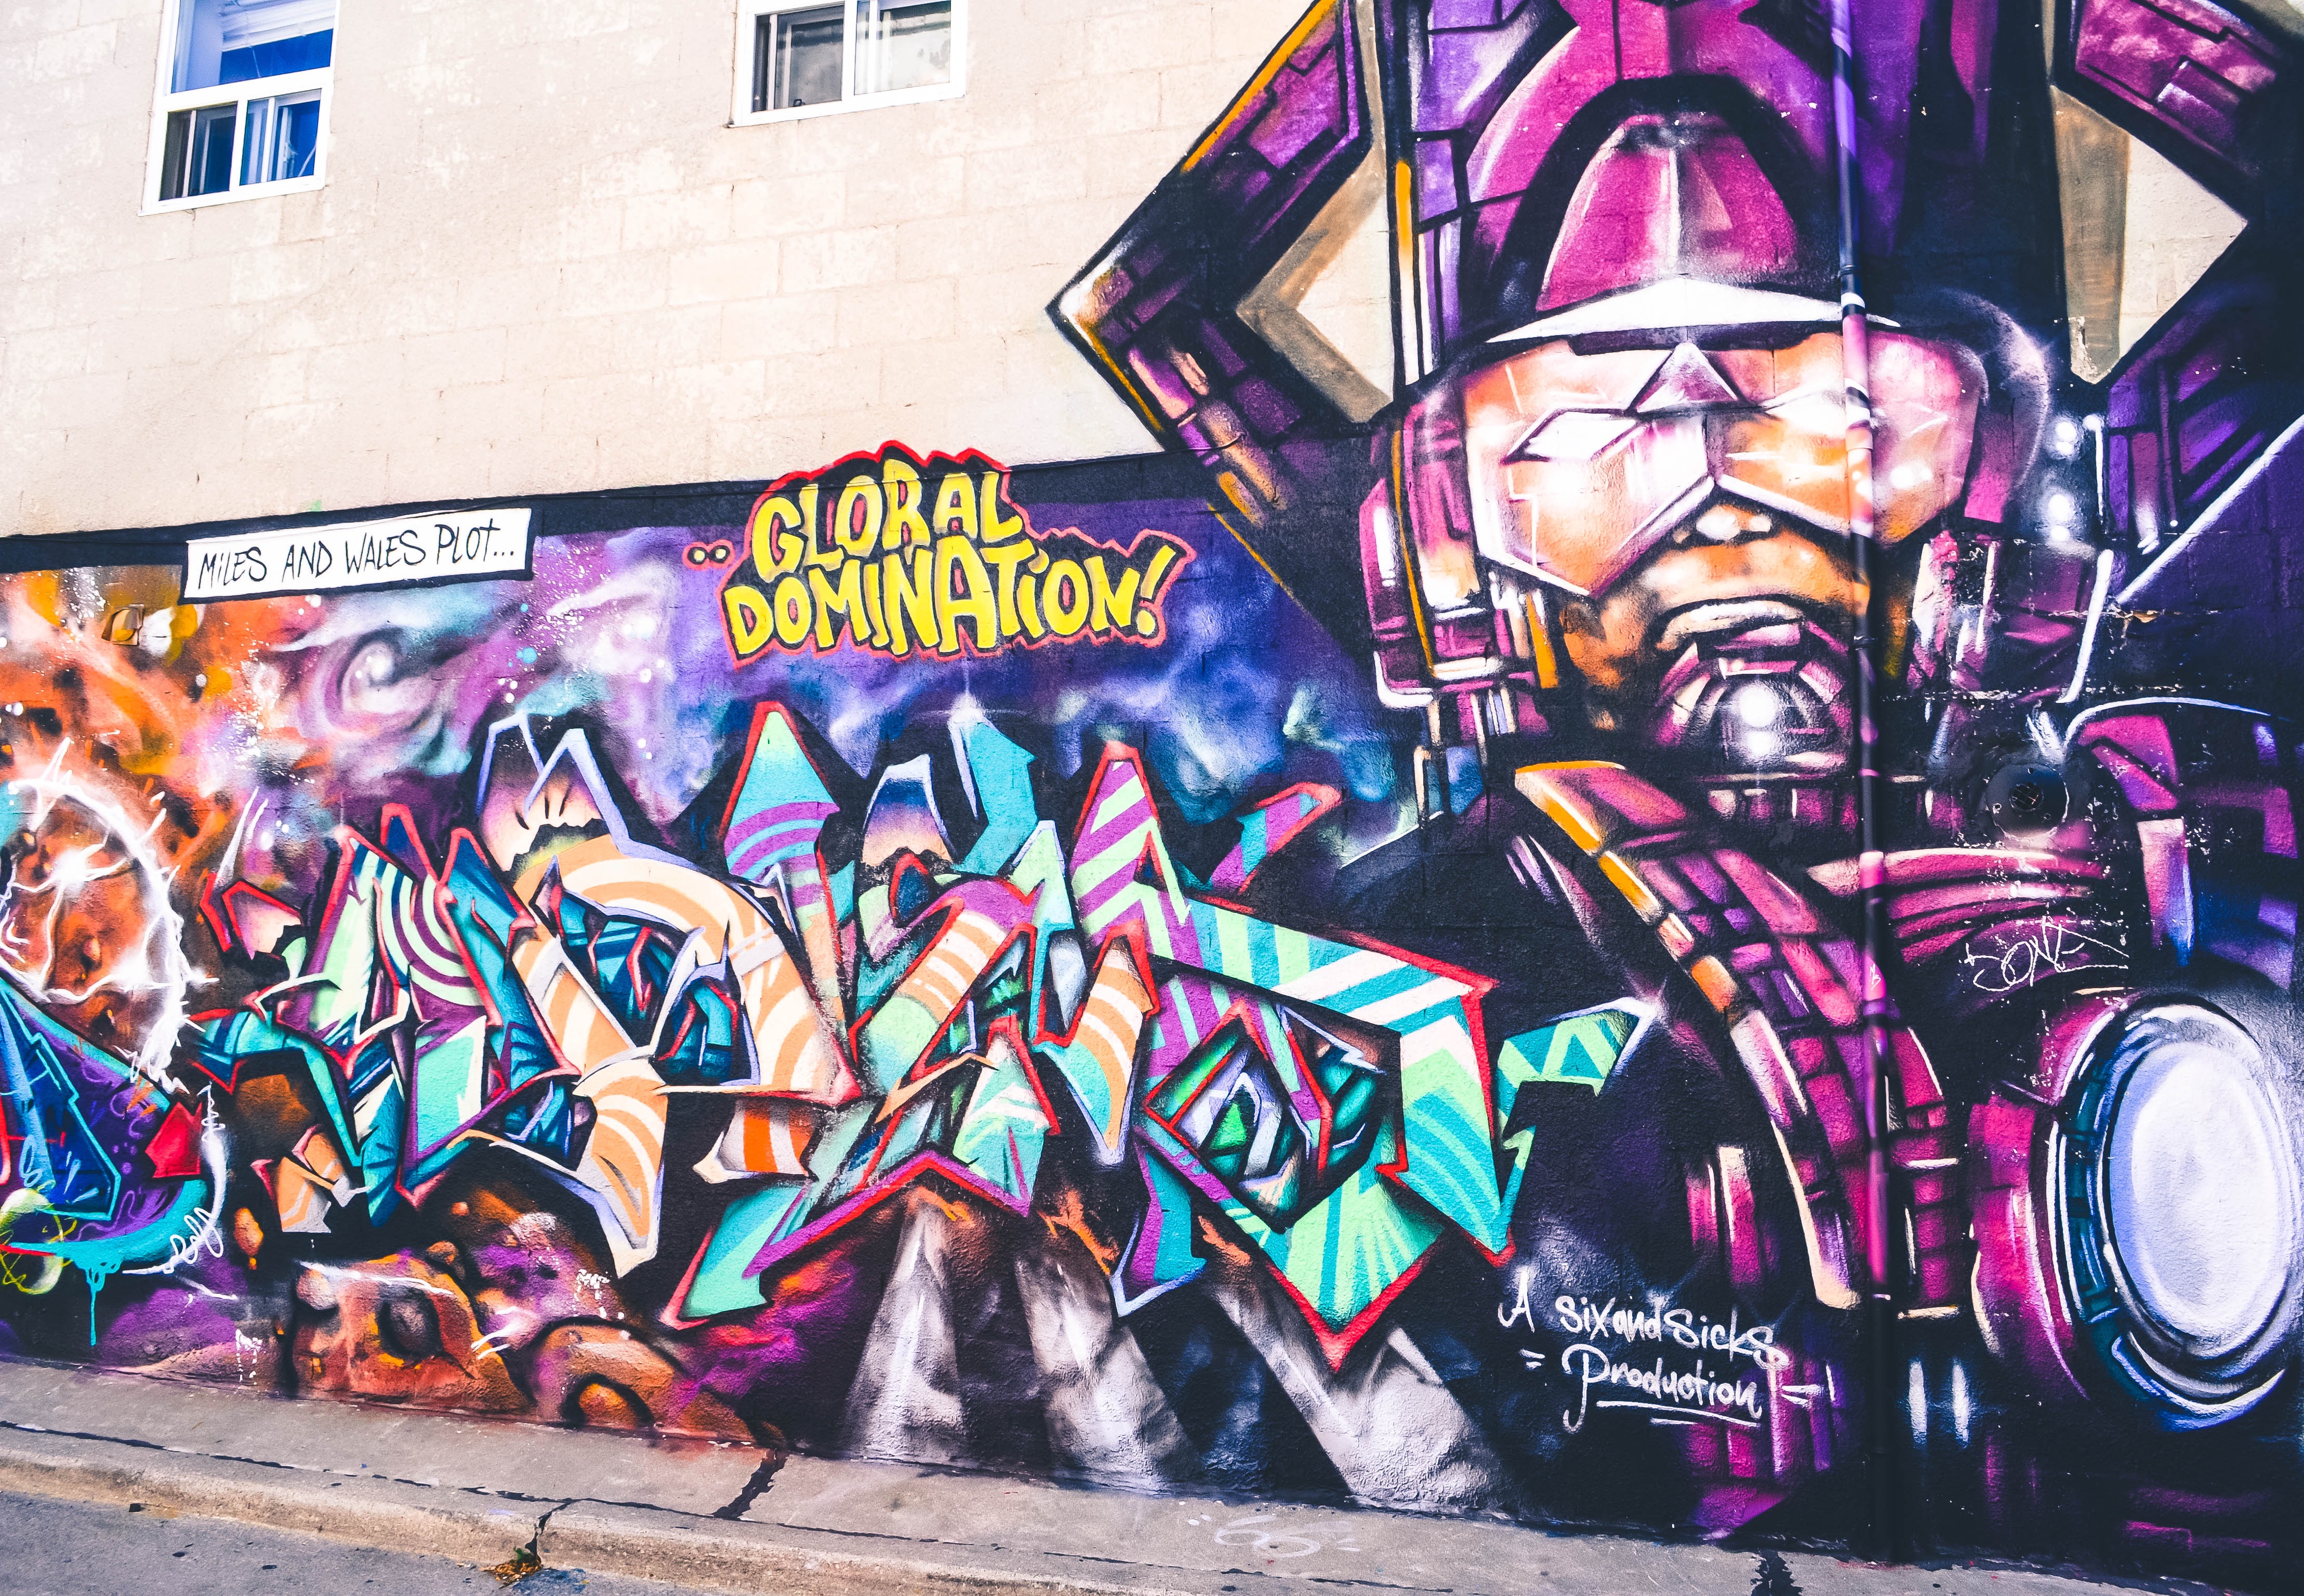
graffiti, street art, art, illustration, mural